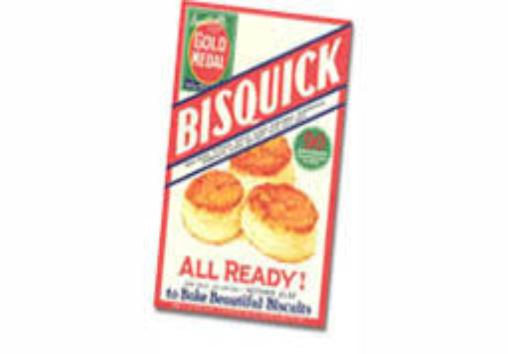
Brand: Bisquick
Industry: Food